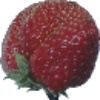
Label: Strawberry Wedge 1